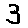
Label: 3